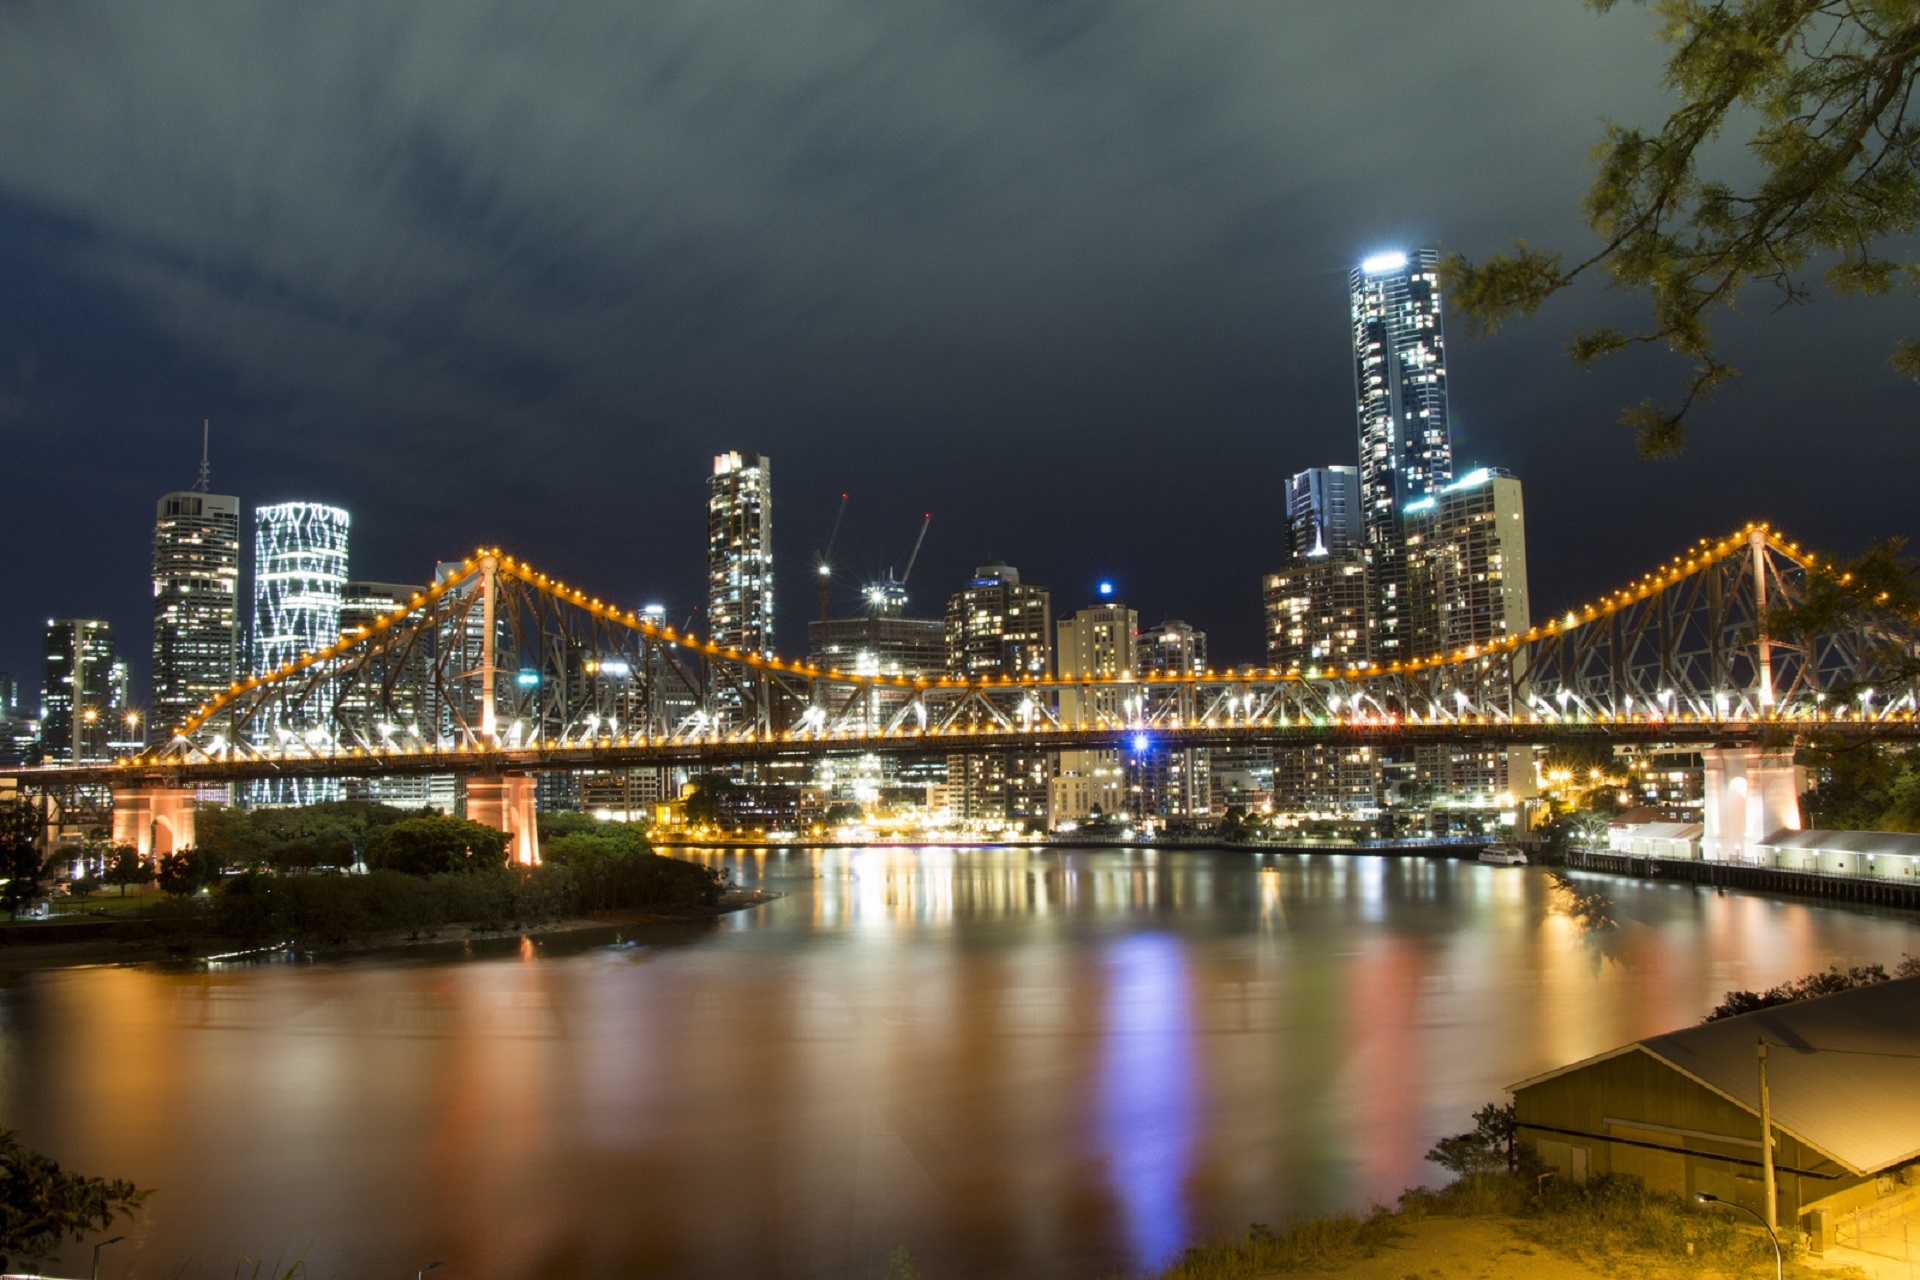
water, bridge, skyline, night, city, urban, river, cityscape, downtown, dusk, evening, reflection, landmark, business, australia, district, lights, brisbane, metropolis, story bridge, urban area, human settlement, metropolitan area, nonbuilding structure